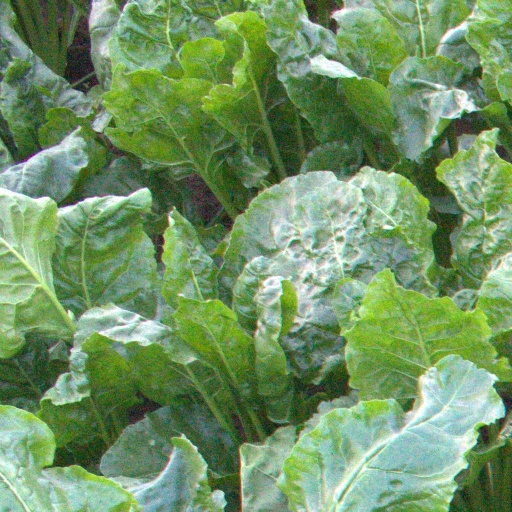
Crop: sugar beet